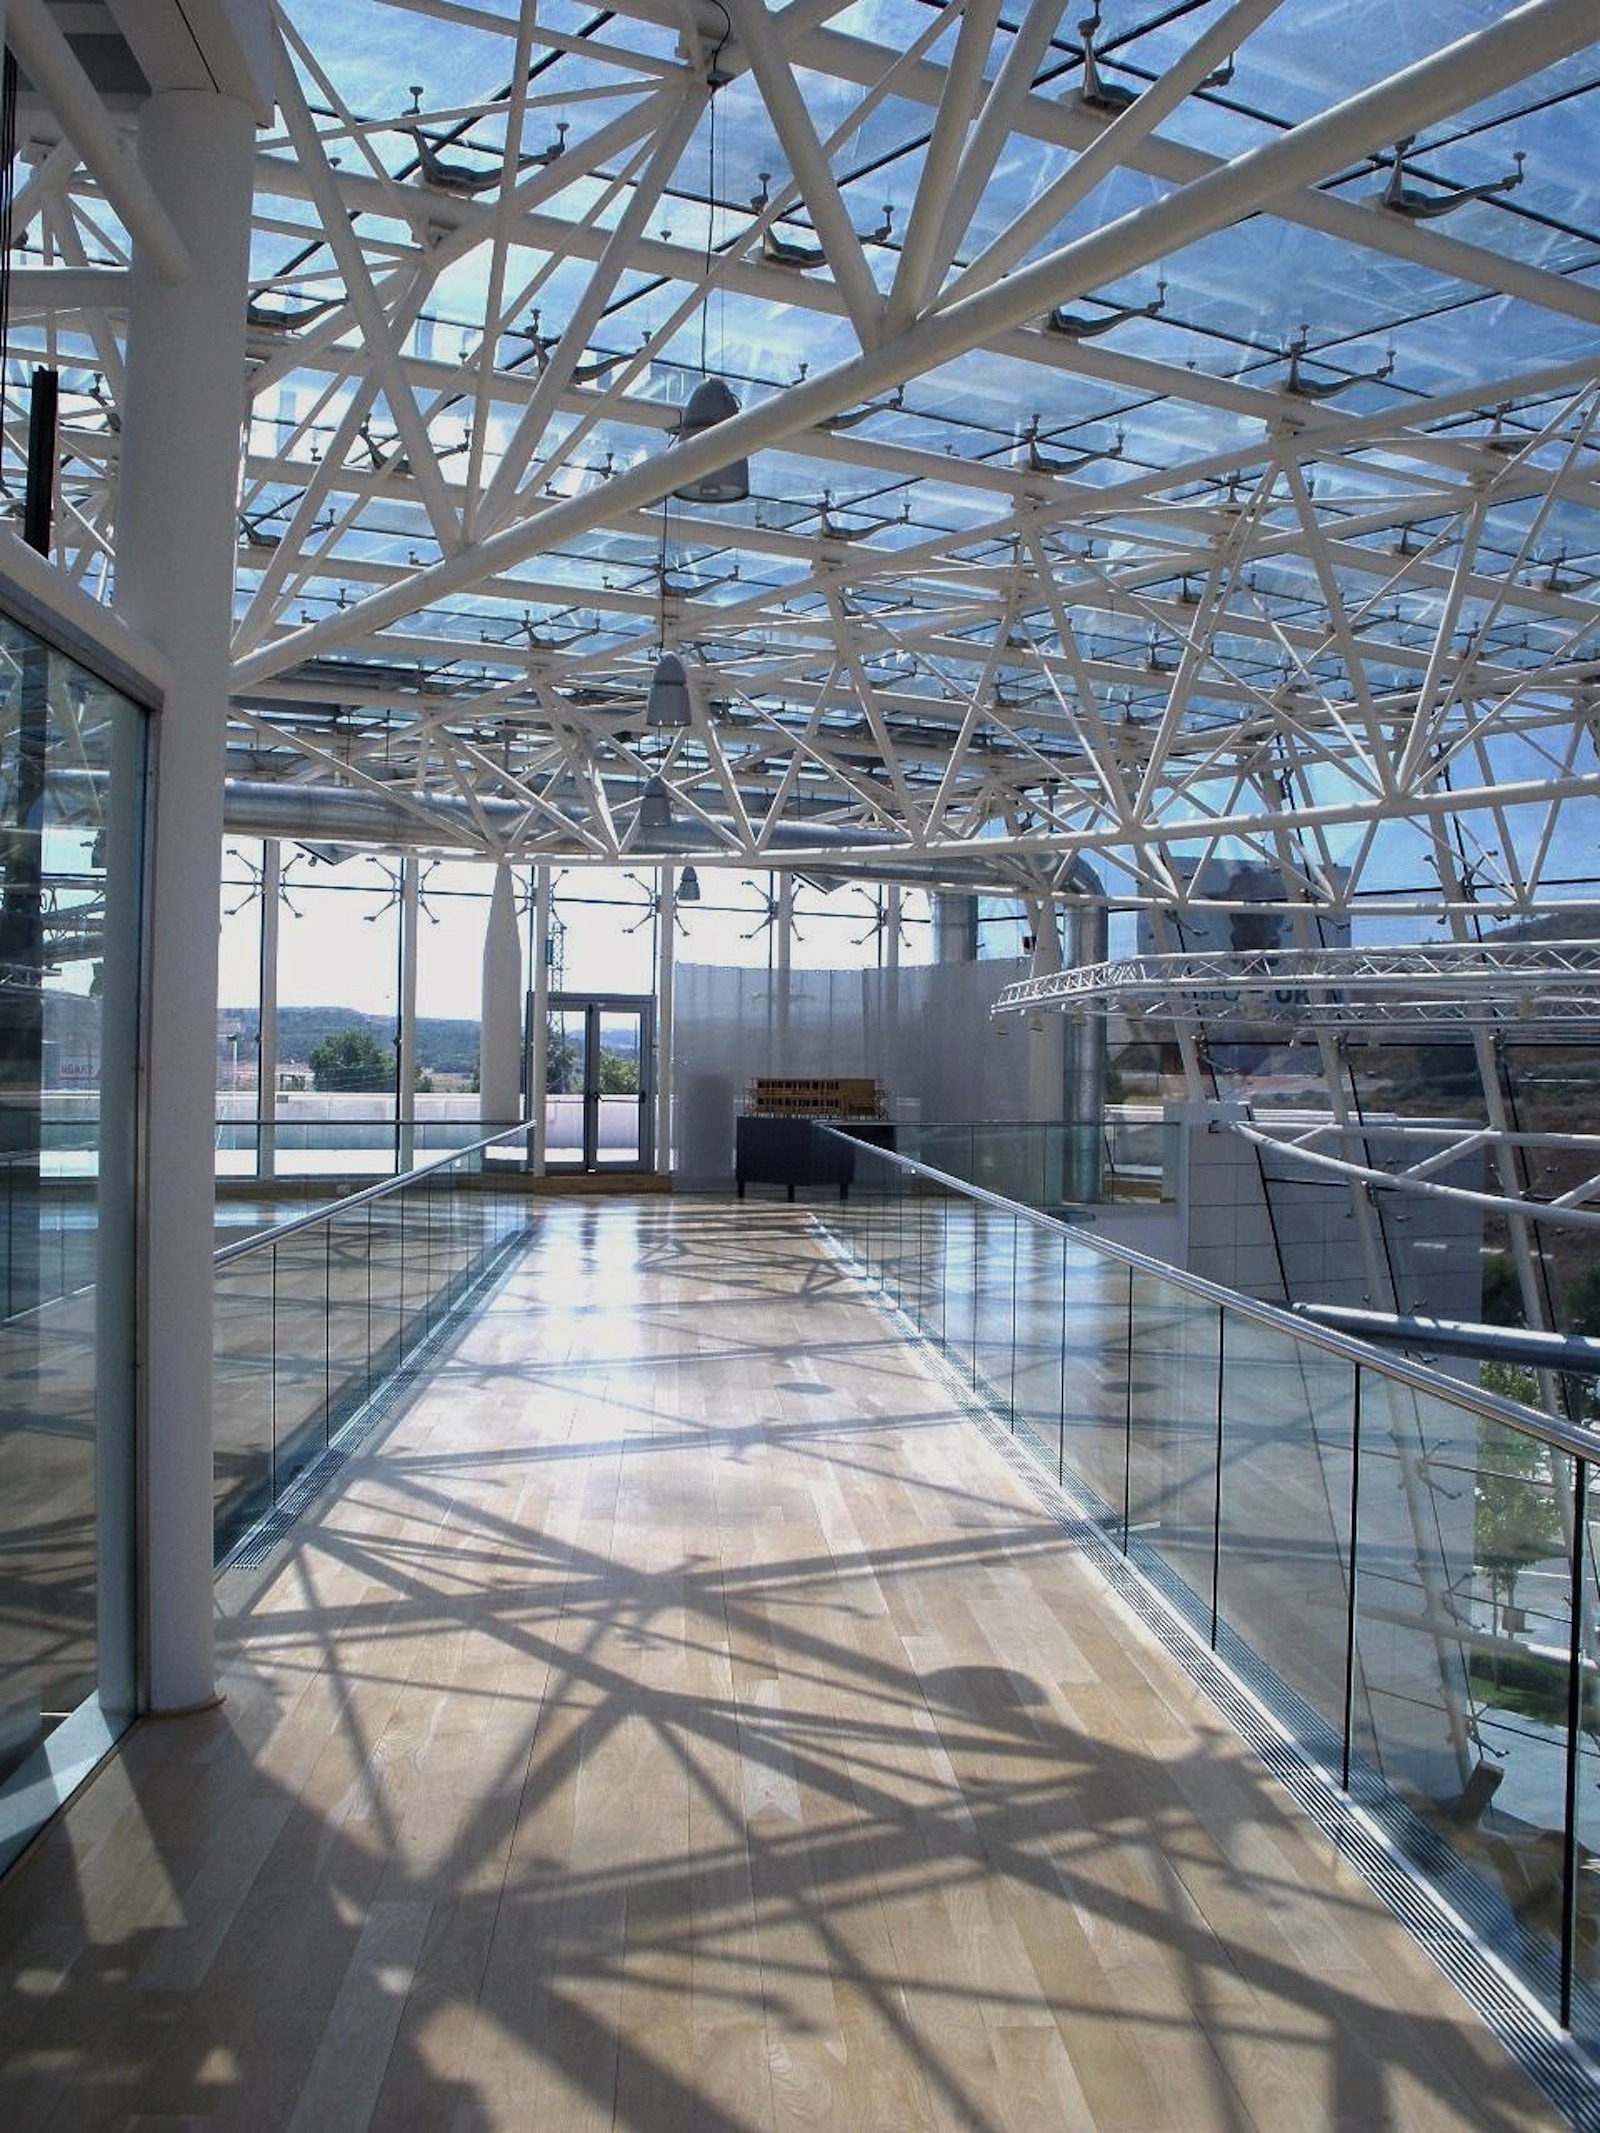
light, architecture, interior, glass, roof, ceiling, museum, facade, modern, inside, spain, headquarters, unique, outdoor structure, la rioja